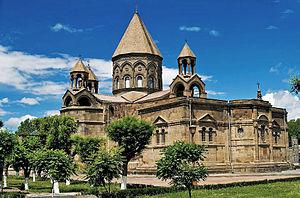
L'Armavir est un marz de l'Arménie situé au centre-ouest du pays, dont la capitale est Armavir, ancienne Hoktemberyan et Sardarapat. Il est bordé au sud et à l'ouest par la Turquie, au nord par le marz d'Aragatsotn, au nord-est par Erevan, et à l'est par le marz d'Ararat à l'est.